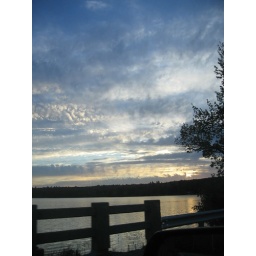
Taken on 10/2 on the way home from work. Great mackerelskin cirrus clouds over the local lake. Beautiful.